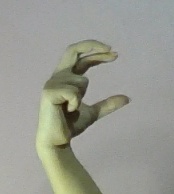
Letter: thal